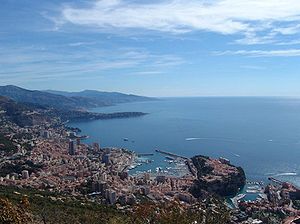
Monaco / Galleri
Denne artikel omhandler mikrostaten Monaco. For andre betydninger af Monaco, se Monaco.